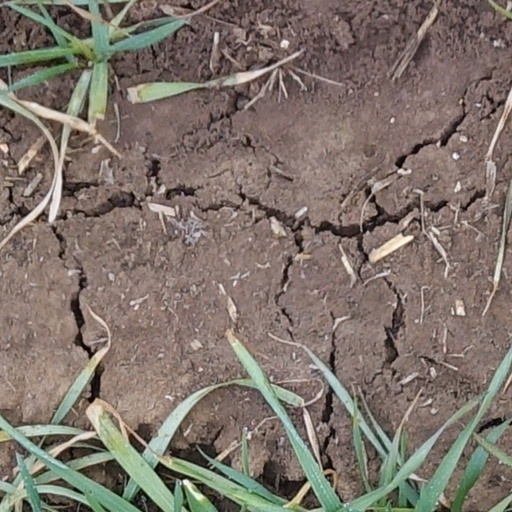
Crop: wheat